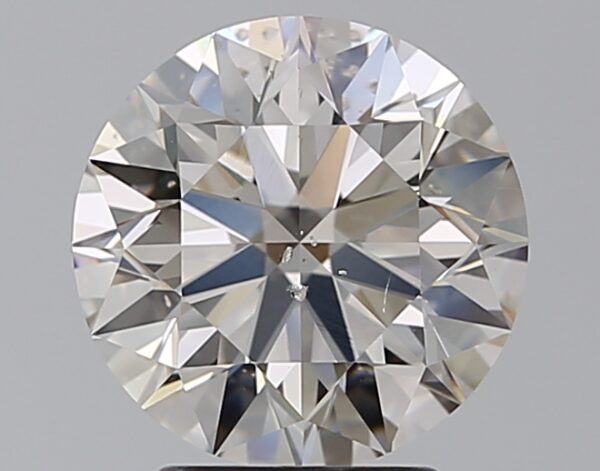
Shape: round
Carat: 2.73
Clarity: SI2
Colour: K
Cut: EX
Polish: EX
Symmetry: EX
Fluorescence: F
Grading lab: GIA
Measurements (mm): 8.83 x 8.89 x 5.56